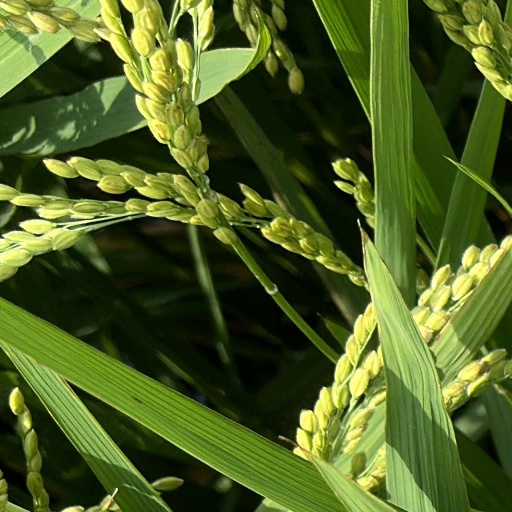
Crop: rice